Haus zum Rüden

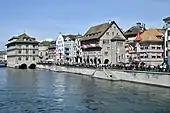
"Gmüesbrugg", Rathaus, "Saffran", "Haue", "Rüden" and "Zimmerleuten" buildings at Limmatquai, as seen from "Münsterbrücke" towards "Münsterhof", decorated for "Sechseläuten" in April 2015.

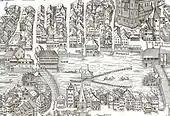
Murerplan, cut

The building was originally a modest timber structure located at the present Limmatquai promenade those section then was named "Reichsstrasse". The former mistress of the city, the princess abbess of the Fraumünster abbey, used the building as mint. By order of the city council, the ground floor was rebuilt in 1348 with stone walls and an open porch hall for use as the city hall. In the second floor there was a drinking club used by the members of the Constaffel society.